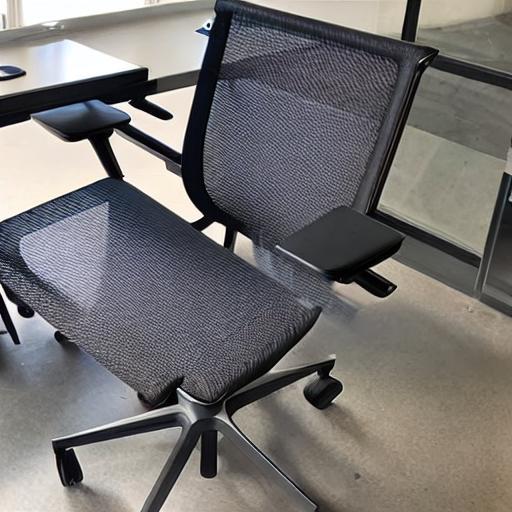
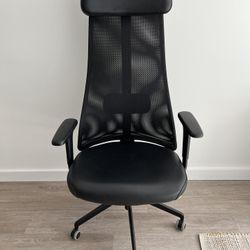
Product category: items_chair
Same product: no